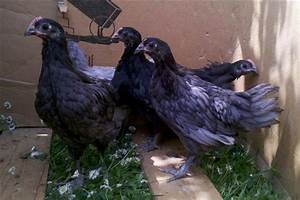
Label: gallina